Chinatown, Chicago

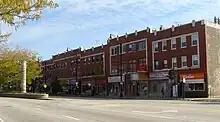
The On Leong Chinese Merchants Association constructed their headquarters along Cermak Road in 1912.

In response to this, the move to the new South Side Chinatown was led by the On Leong Merchants Association who, in 1912, had a building constructed along Cermak Road (then 22nd Street) that could house 15 stores, 30 apartments and the Association's headquarters. While the building's design was typical of the period, it also featured Chinese accents such as tile trim adorned with dragons. The total cost of the building was $200,000. In addition, the On Leong Merchants Association purchased a series of ten year leases to develop the surrounding area. Thus, starting in 1912, the area near Wentworth Avenue and Cermak Road was officially proclaimed the "New Chinatown". Even in the first year of this move south, Chinese people in the new Chinatown faced significant discrimination from the established Italian community in Armor Square, causing them to restrict the new Chinatown to just one square block at 22nd Street and Princeton Avenue. This discrimination was a continuation of tensions that were present before the move south, when non-Chinese residents fearing a "yellow invasion" sought to block Chinese people buying property in Armour Square.